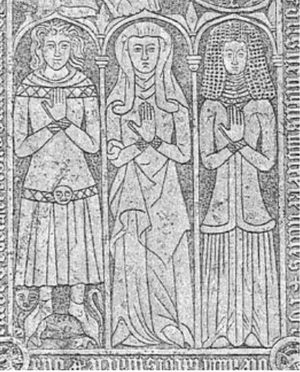
Fikke Moltke
J.B. Løffler 1888: Gravmæle over ridder Henning Moltke (Johann (Henneke) Moltke?), hans hustru Fru Elsebe og Fikke Moltkes hustru Fru Kristine. Keldby Kirke, Møn. Dateret ca. 1370.[1]
Tegning af gravmæle i Keldby Kirke, Møn, Danmark, udført 1888 af Julius Bentley Løffler − (""Gravmæle over ridder Henning Moltke, hans hustru Fru Elsebe og Fikke Moltkes hustru Fru Kristine. Keldby kirke, Møn. Dateret ca. 1370. Formodentligt lokalt udført arbejde. Aftegning af J.B. Løffler, 1888. − Beskrivelse side 12 i artiklen ""1300-tallets krusede hovedduge"" by Camilla Luise Dahl)
Fikke Moltke af Møn, dansk adelsmand.